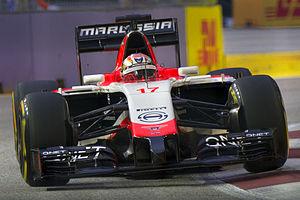
Jules Bianchi lors du Grand Prix de Singapour 2014..
Jules Bianchi, né le 3 août 1989 à Nice et mort le 17 juillet 2015 dans la même ville, est un pilote automobile français. Issu d'une célèbre famille du sport automobile, il est le petit-fils de Mauro Bianchi et le petit-neveu de Lucien Bianchi. Il participe à 34 Grands Prix de Formule 1 entre 2013 et 2014.